William Albertson

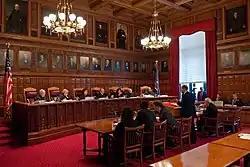
The Court of Appeals of the State of New York (interior 2009) heard a case involving Albertson

In 1960, Albertson sued for unemployment insurance for work for the Communist Party. Albertson won in court, but the case went to the Court of Appeals of the State of New York on March 28. Representing him were Stephen C. Vladeck and Judith P. Vladeck (parents of David Vladeck and Anna Vladeck of Vladeck, Raskin & Clark) and Sylvan H. Elias. Representing the Communist Party was John J. Abt. Isador Lubin as Industrial Commissioner represented the Appellant. The court summarized the appeal as follows: